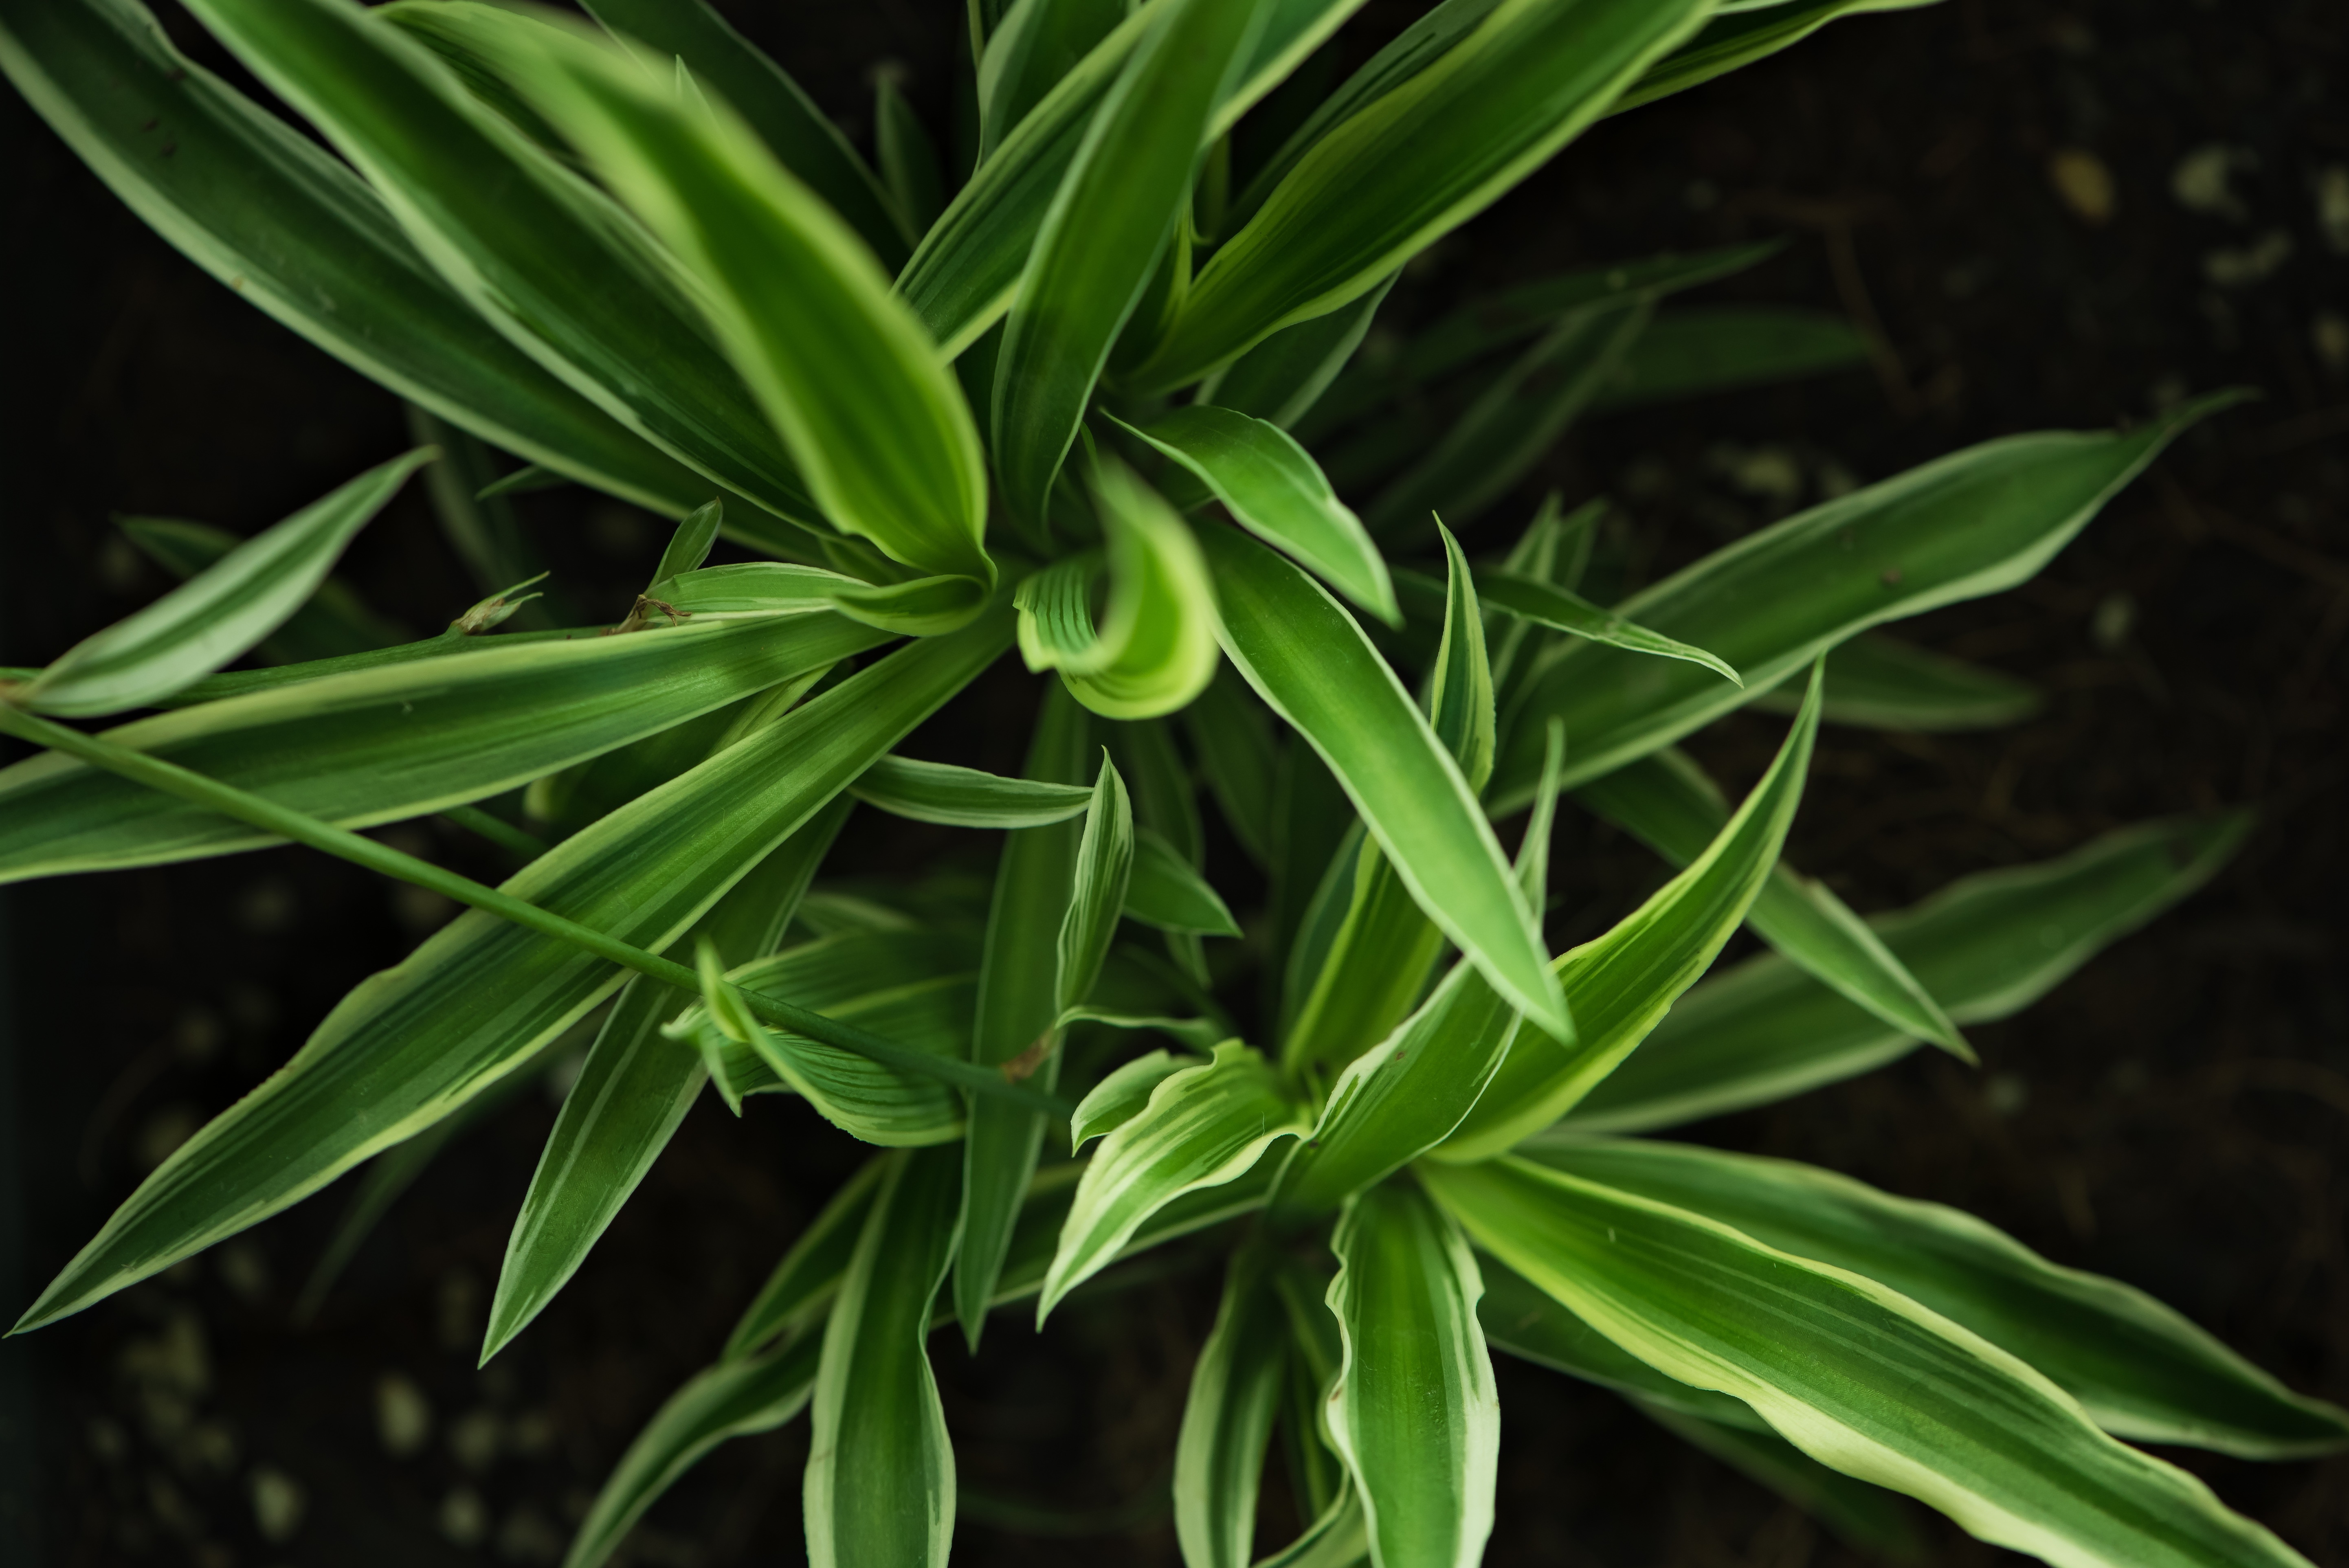
tree, plant, leaf, flower, green, botany, flora, shrub, flowering plant, land plant